John D. Lamond

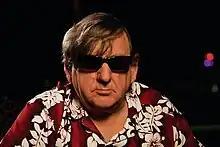

John D. Lamond (1947 – 24 October 2018) was an Australian film director, producer and screenwriter. He was best known for directing such films as "Felicity", "A Slice of Life", "Breakfast in Paris" and "Nightmares".